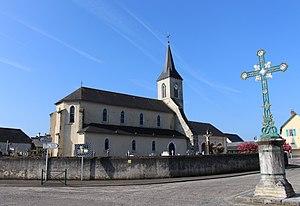
Église Saint Saturnin de Louey (Hautes-Pyrénées)
Louey est une commune française située dans le département des Hautes-Pyrénées, en région Occitanie.
La liste des églises des Hautes-Pyrénées recense de manière exhaustive les églises situées dans le département français des Hautes-Pyrénées.